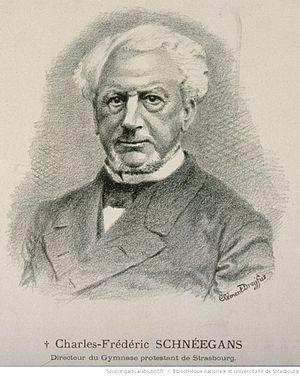
Charles Frédéric Schneegans, directeur du Gymnase protestant de Strasbourg, Buste, 3/4 à gauche. Dessin de Clément Dreyfus ( Coll. Bibliothèque nationale et universitaire de Strasbourg)
Charles Frédéric Schneegans né le 16 mai 1822 et mort le 24 janvier 1890 à Strasbourg, est directeur du Gymnase Jean-Sturm, notamment au moment du Reichsland.
Isaac Clément Dreyfus, né le 27 septembre 1858 à Neuf-Brisach et mort le 4 juillet 1933 à Paris, est un peintre et dessinateur français.